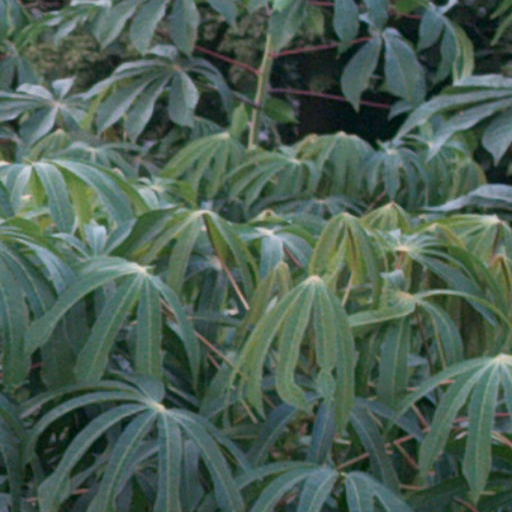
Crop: cassava